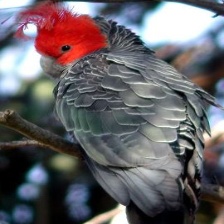
Species: GANG GANG COCKATOO
Scientific name: CALLOCEPHALON FIMBRIATUM
ImageNet parent category: sulphur-crested_cockatoo